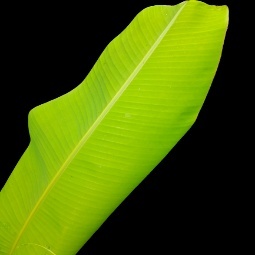
Label: Sulphur